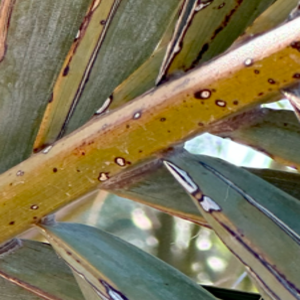
Label: Black Scorch